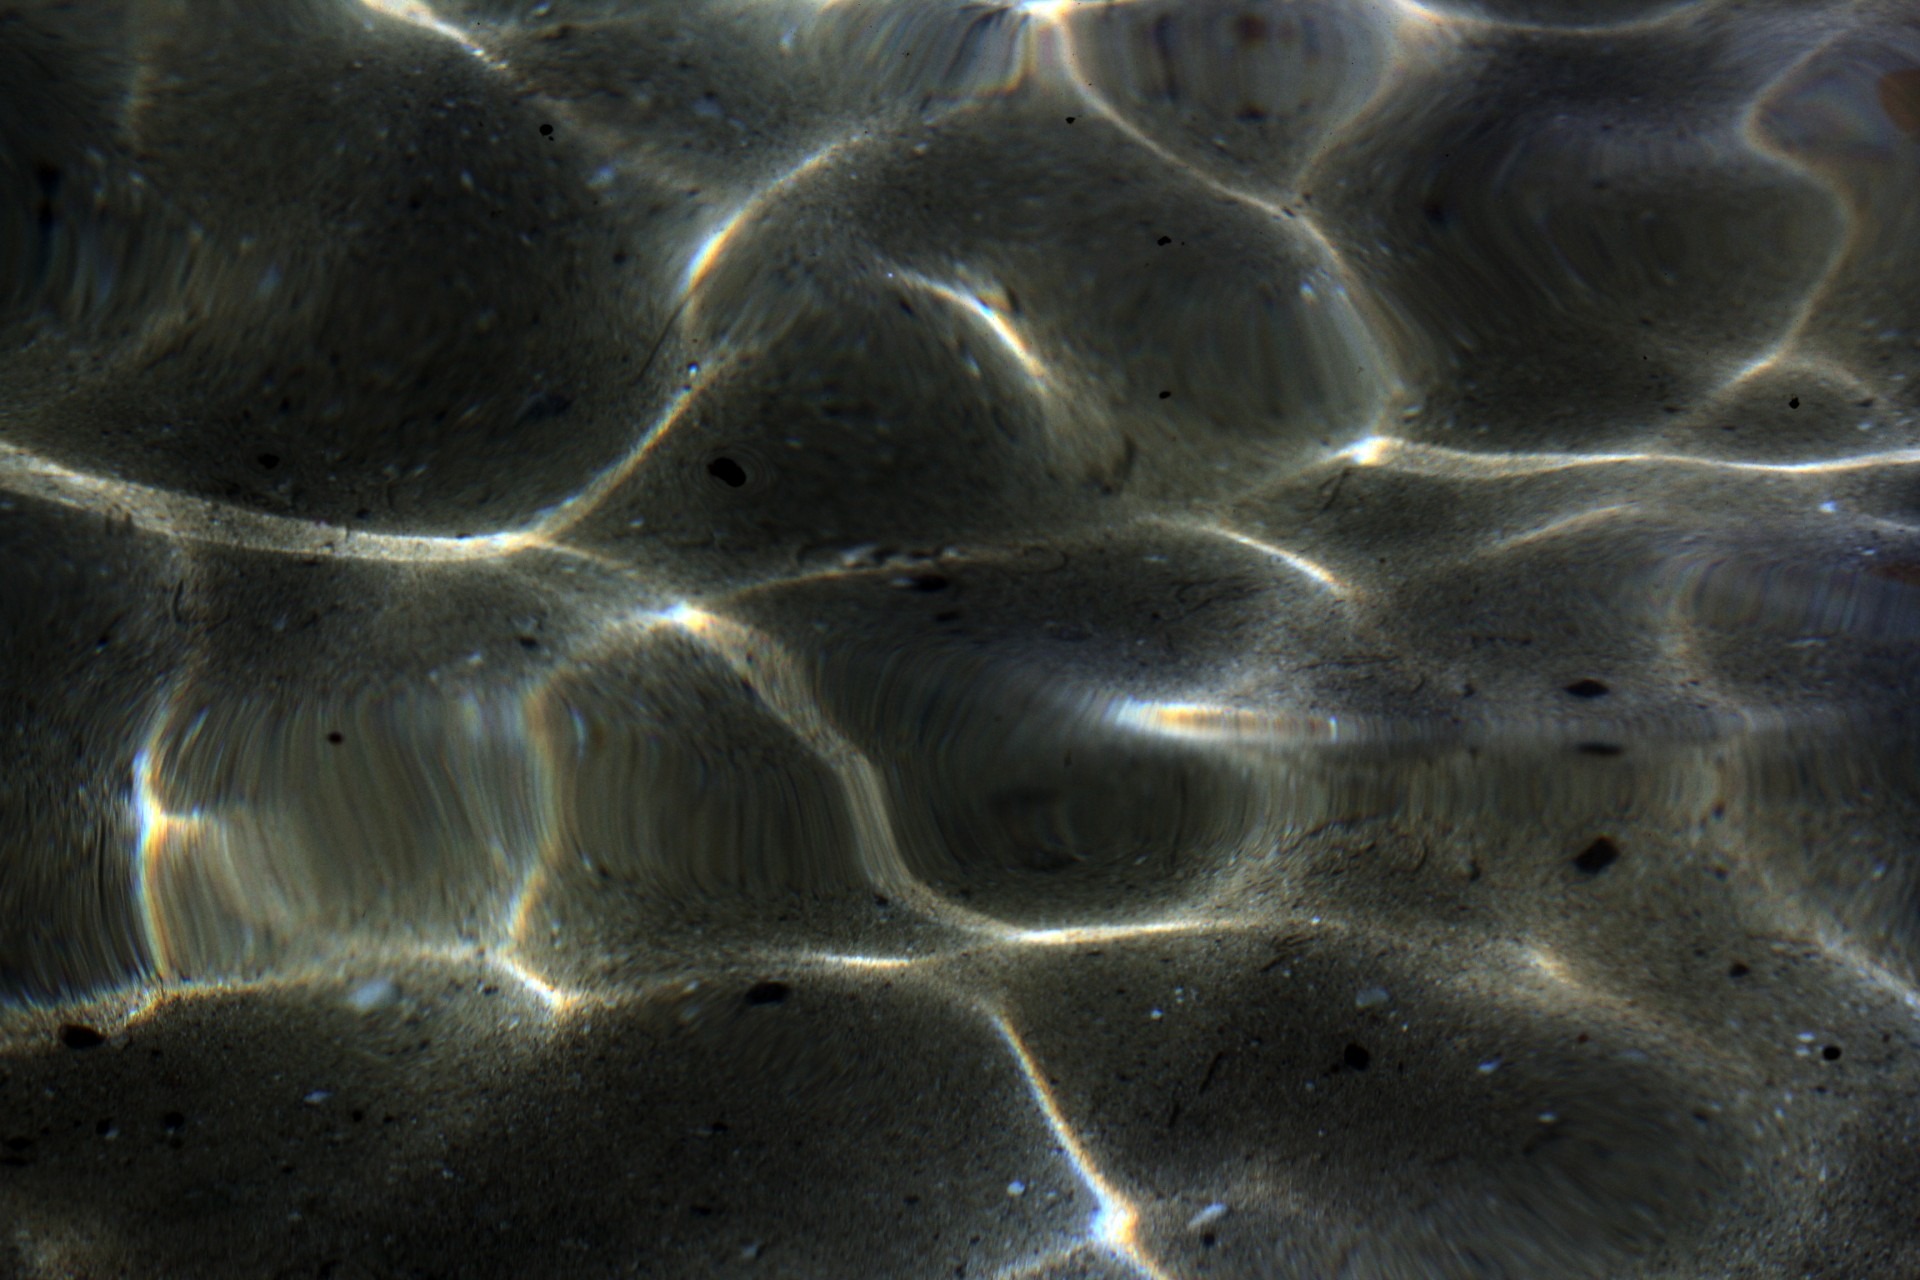
water, sunlight, wave, heart, reflection, outer space, clear water, pebbles, macro photography, astronomical object, marine biology, black pebbles, heart water, heart formation